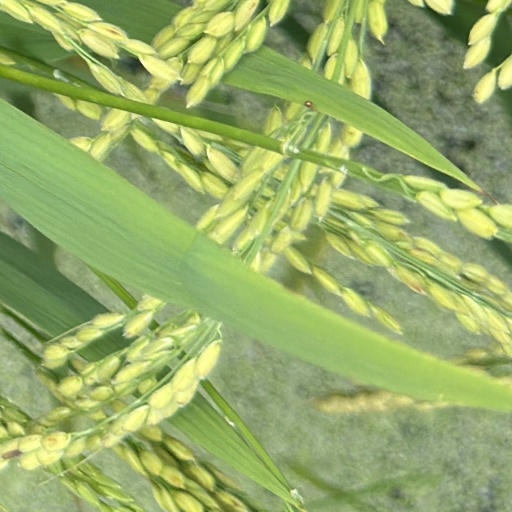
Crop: rice